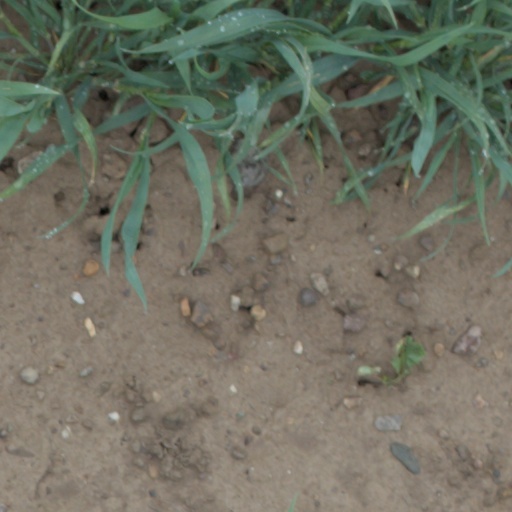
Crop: wheat